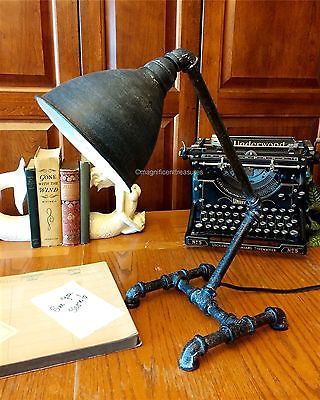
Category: lamp